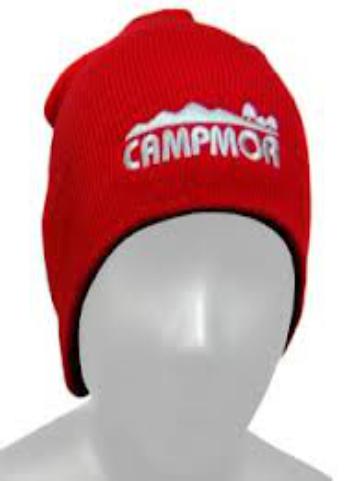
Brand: Campmor
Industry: Clothes